Marija Braut

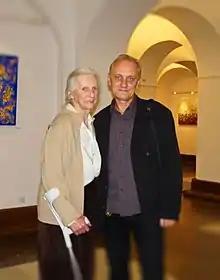
Marija Braut and Miroslav Vajdić

Marija Braut (7 August 1929, in Celje – 1 July 2015, in Zagreb) was a Croatian photographer and one of the most significant artistic successors of the so-called "Zagreb School of Photography".